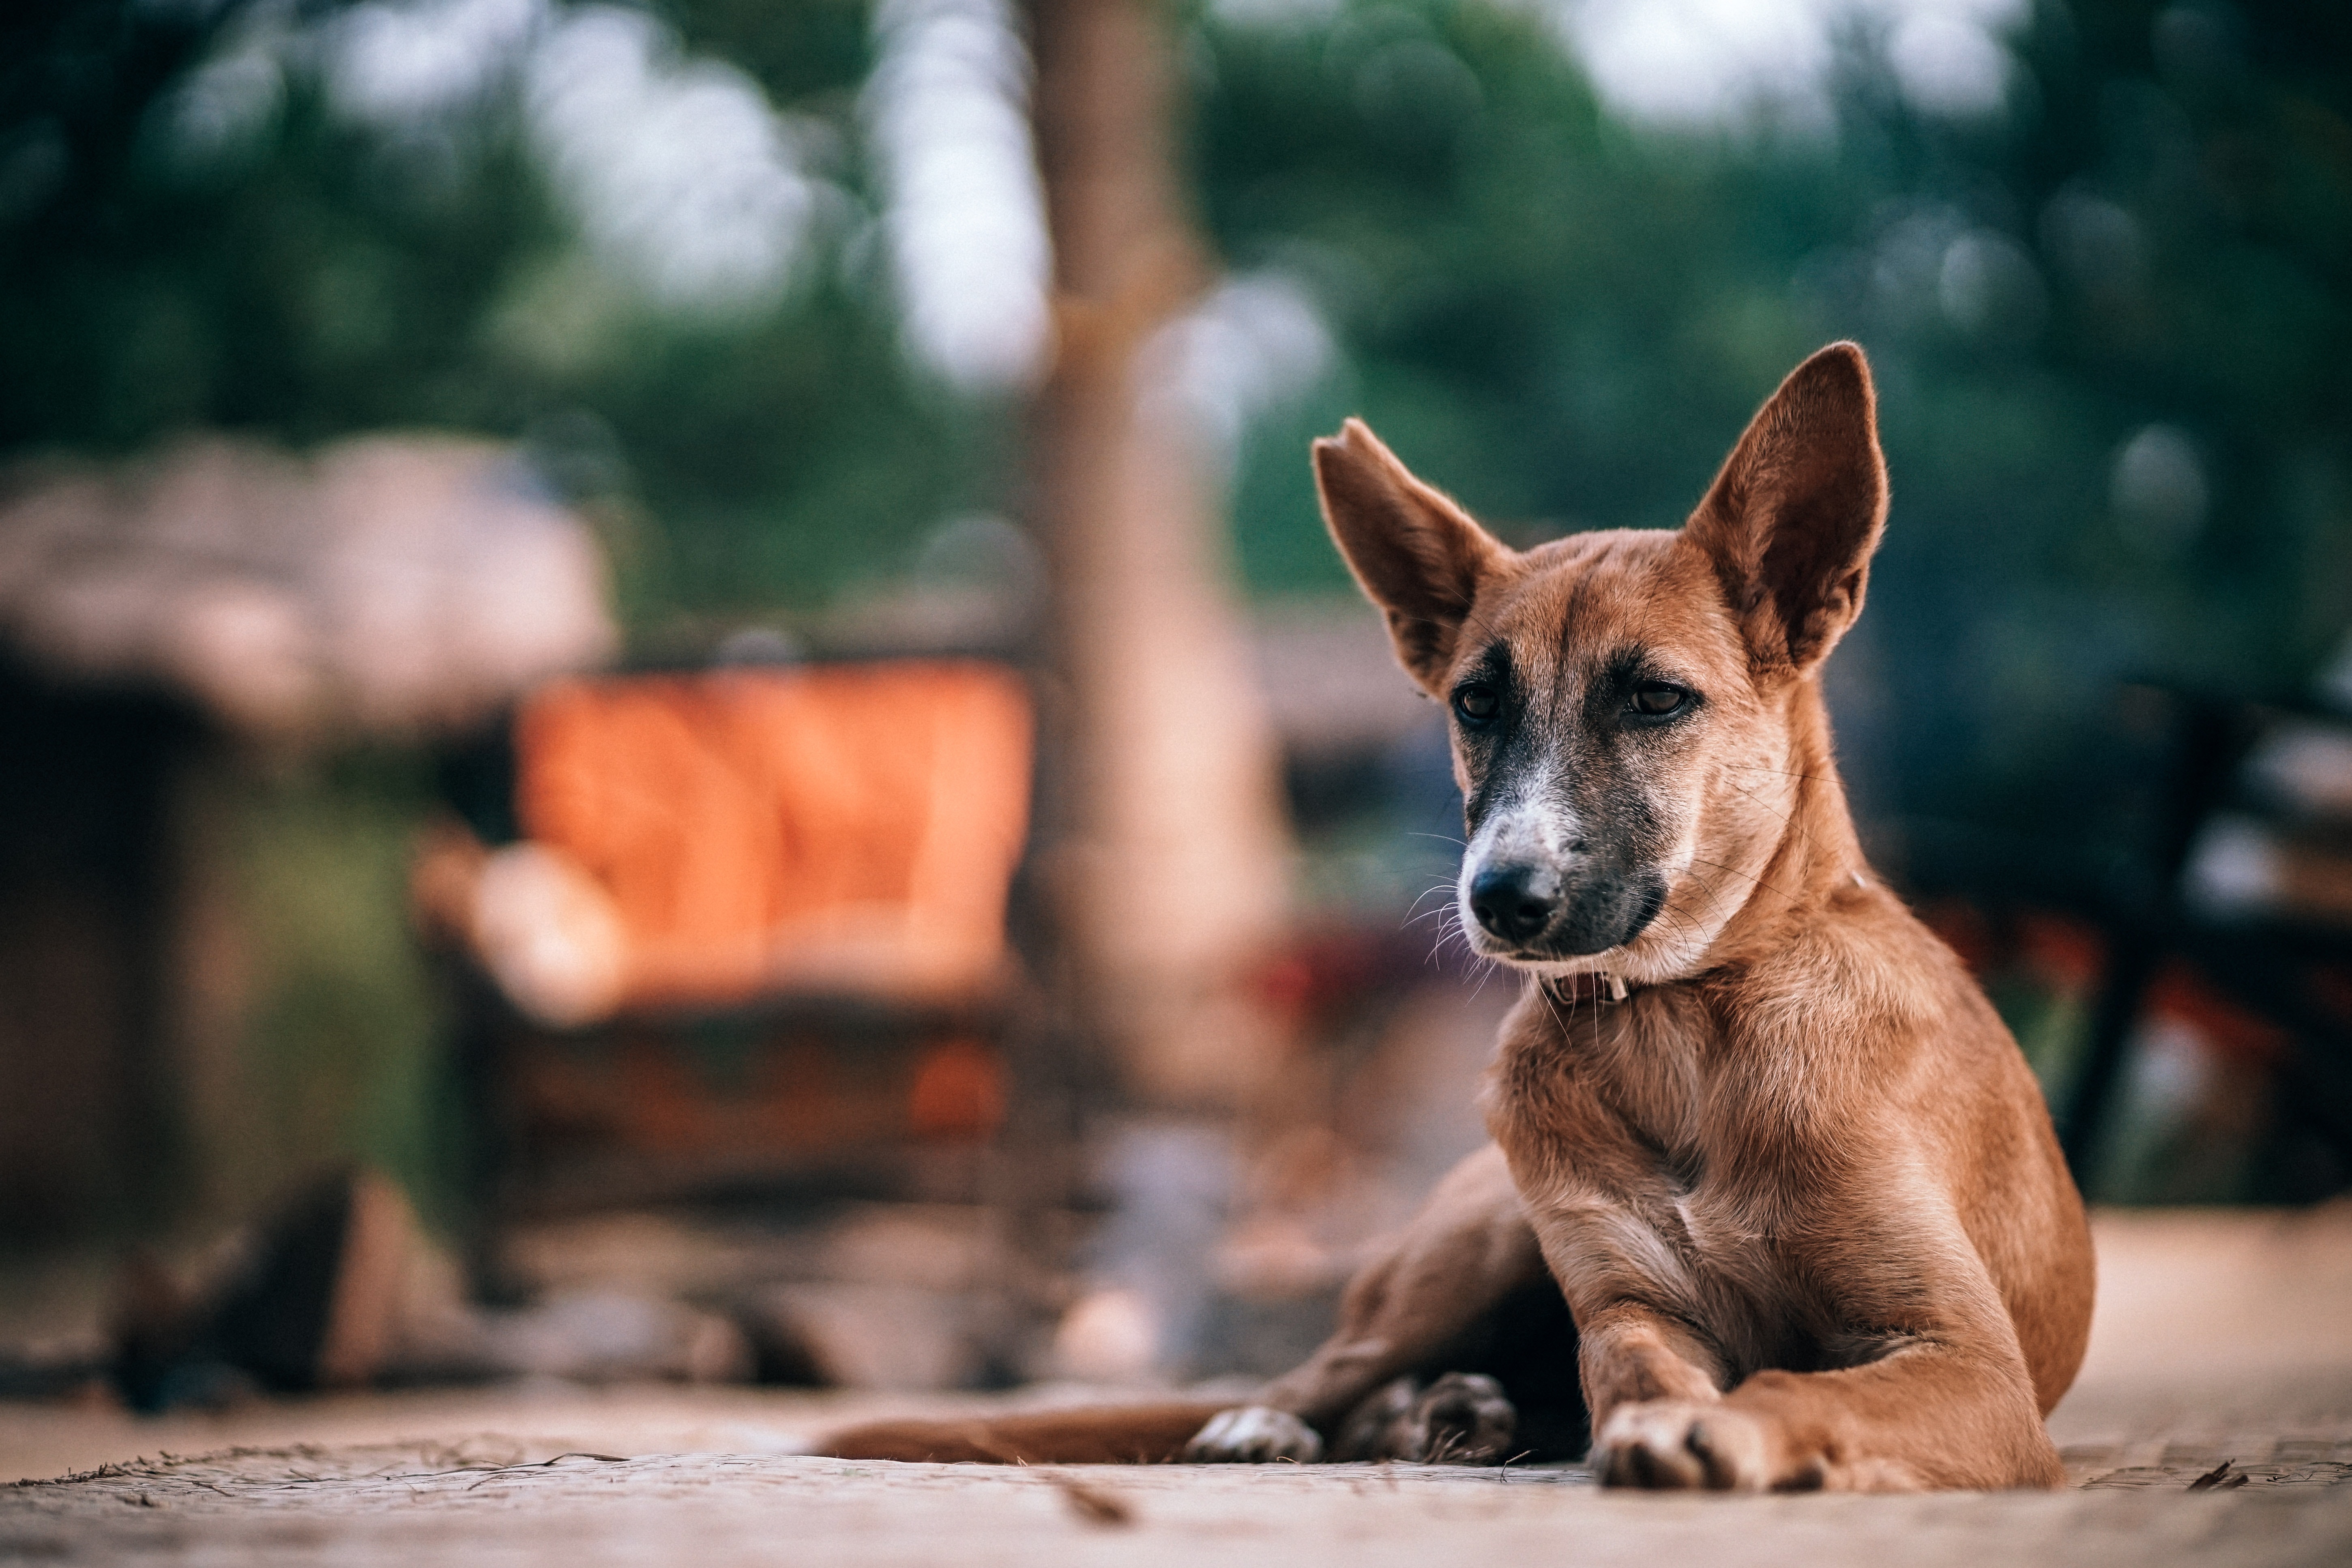
mammal, vertebrate, canidae, dog, dog breed, street dog, snout, carnivore, wildlife, new guinea singing dog, pariah dog, fawn, Aspin, carolina dog, basenji, whiskers